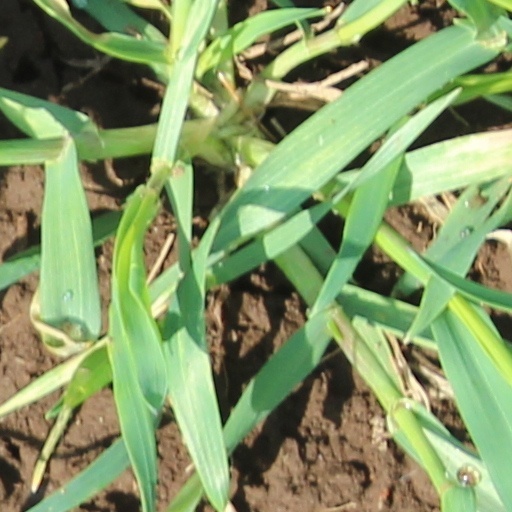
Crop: wheat